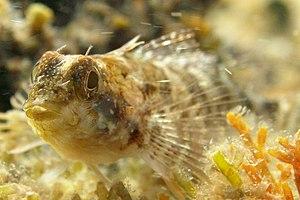
Voici une liste des espèces de poissons rencontrés dans la mer Méditerranée.